Estate houses in Scotland

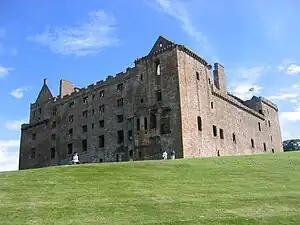
Linlithgow Palace, the first building to bear that title in Scotland, extensively rebuilt along Renaissance principles from the fifteenth century.

The origins of private estate houses in Scotland are in the extensive building and rebuilding of royal palaces that probably began under King James III (reigned 1460–88), accelerated under King James IV (r. 1488–1513), and reached its peak under King James V (r. 1512–42). These works have been seen as directly reflecting the influence of Renaissance styles. Linlithgow was first constructed under King James I, under the direction of master of work John de Waltoun and was referred to as a palace, apparently the first use of this term in the country, from 1429. This was extended under James III and began to correspond to a fashionable quadrangular, corner-towered Italian signorial palace of a "palatium ad moden castri" (a castle-style palace), combining classical symmetry with neo-chivalric imagery. There is evidence of Italian masons working for James IV, in whose reign Linlithgow was completed and other palaces were rebuilt with Italianate proportions. James V encountered the French version of Renaissance building while visiting for his marriage to Madeleine of Valois in 1536 and his second marriage to Mary of Guise may have resulted in longer term connections and influences. Work from his reign largely disregarded the insular style adopted in England under Henry VIII and adopted forms that were recognisably European. This was followed by re-buildings at Holyrood, Falkland, Stirling and Edinburgh, described as "some of the finest examples of Renaissance architecture in Britain".